The Rifles

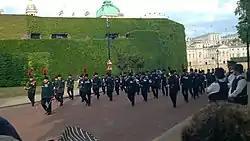
The Waterloo Band of The Rifles in London

The regular element of The Rifles maintains a single regular regimental band, the Band and Bugles of The Rifles. The band form one of 14 professional bands within the Royal Corps of Army Music. This was formed by renaming the Band and Bugles of the Light Division, which in itself was an amalgamation of four separate bands: